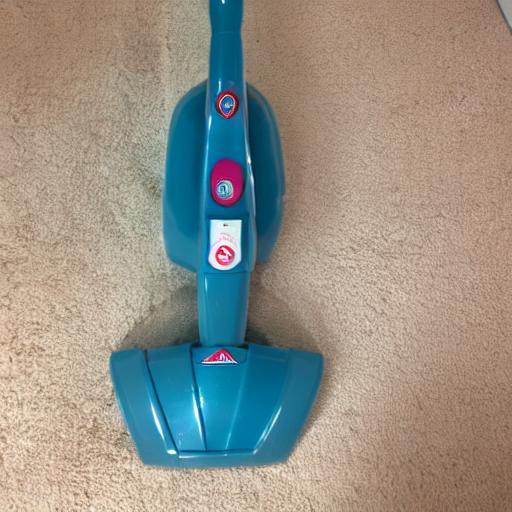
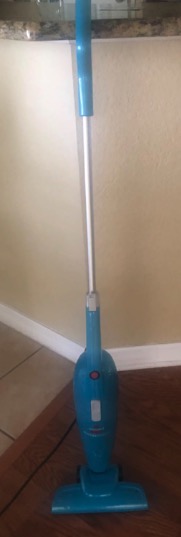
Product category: items_vacuum
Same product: no